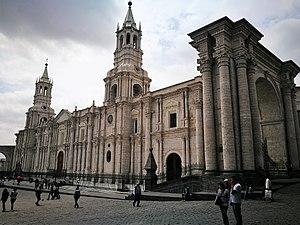
Cet article recense les cathédrales du Pérou.
Arequipa est la capitale de la région péruvienne du même nom, et la deuxième ville du pays par le nombre d'habitants. La ville est située à 2 335 mètres d'altitude, au pied des volcans Misti et Chachani, dans les Andes péruviennes.